The Barque of Dante

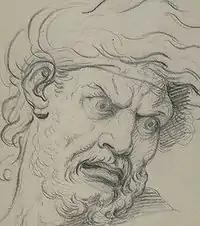
Charles Le Brun's, "La Colère" of 1668.

The painting explores the psychological states of the individuals it depicts, and uses compact, dramatic contrasts to highlight their different responses to their respective predicaments. Virgil's detachment from the tumult surrounding him, and his concern for Dante's well-being, is an obvious counterpoint to the latter's fear, anxiety, and physical state of imbalance. The damned are either rapt in a piercing concentration upon some mad and gainless task, or are else apparently in a state of total helplessness and loss. Their lining of the boat takes an up-and-down wave-like form, echoing the choppy water and making the foot of the painting a region of perilous instability. The souls to the far left and right are like grotesque bookends, enclosing the action and adding a claustrophobic touch to the whole.